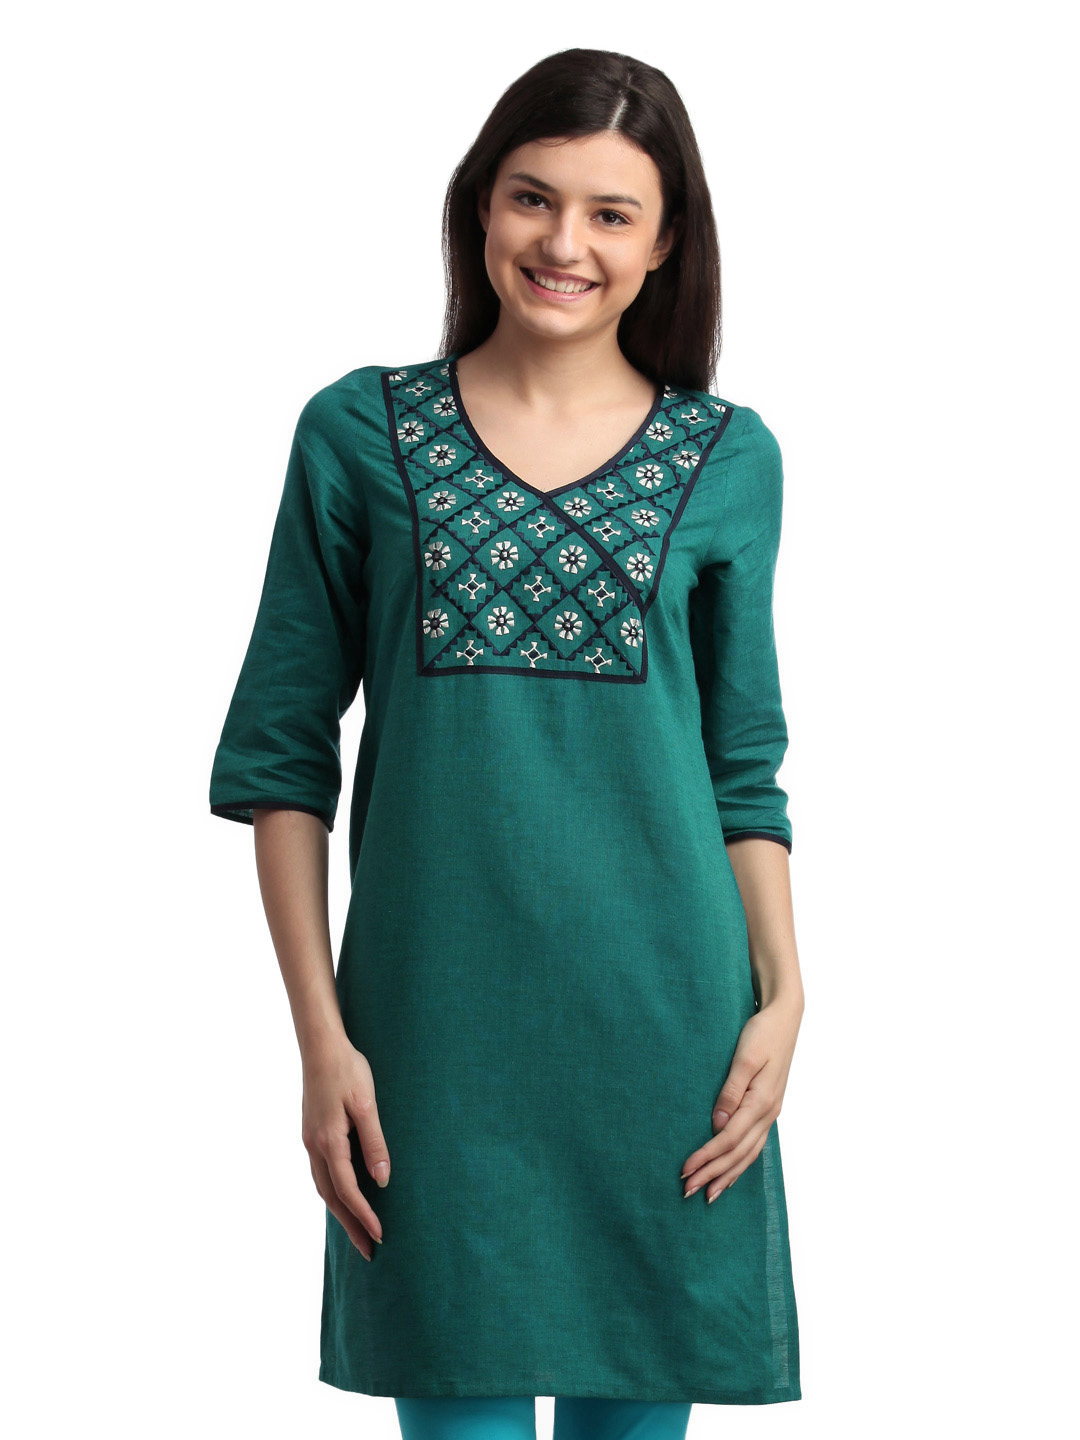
Aurelia Women Green Kurta
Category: Apparel / Topwear / Kurtas
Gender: Women
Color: Green
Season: Summer 2012
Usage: Ethnic